Arnaldo Ferrari Nasi

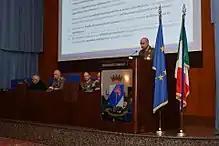
Military Psychology Conference - Rome. May 2017

Arnaldo has a history of professional and semi-professional musician, he has published several discs, he is a founding member and has played a long time in the group The Orobians relating to Ska jazz wave.